Mu Geminorum

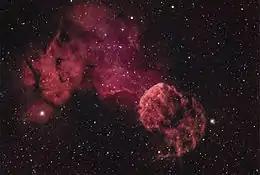
μ Gem is the star on the left, surrounded by the S249 nebula. The bright star on the right, near the IC 443 supernova remnant, is η Gem.

"μ Geminorum" (Latinised to "Mu Geminorum") is the star's Bayer designation. WDS J06230+2231 is the star's designation in the Washington Double Star Catalog. The designations of the double star's components as WDS J06230+2231A and BC derive from the convention used by the Washington Multiplicity Catalog (WMC) for multiple star systems, and adopted by the International Astronomical Union (IAU). Further faint companions D, E, and F are also listed, all distant background objects.